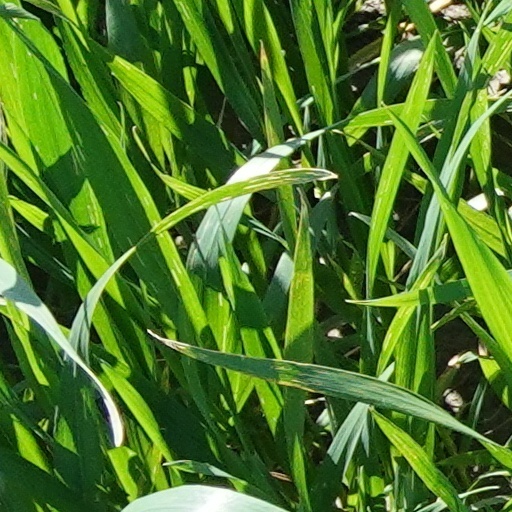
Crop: wheat